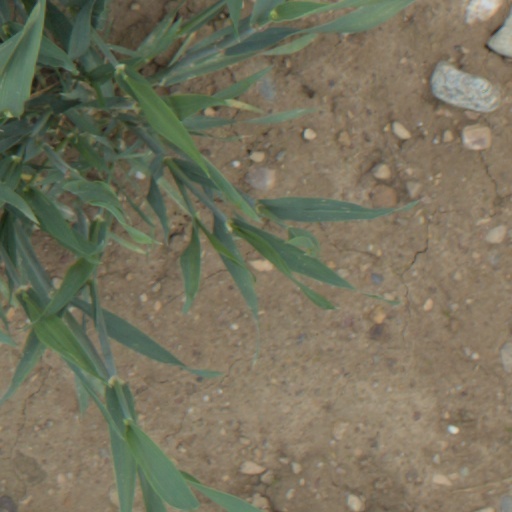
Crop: wheat